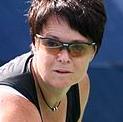
Age: 40